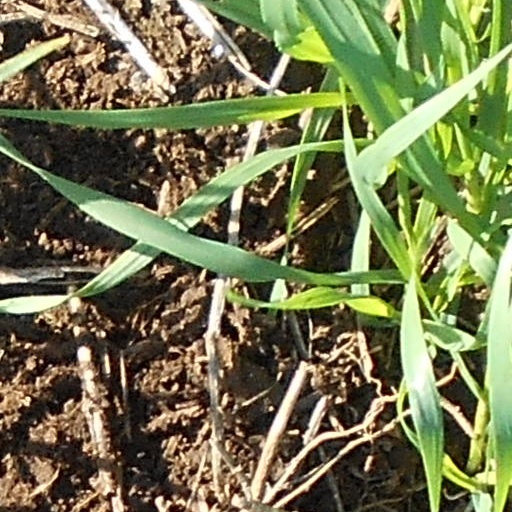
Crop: wheat